Pepper Jay

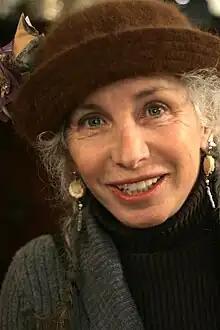
Pepper Jay in 2011

Pepper Jay (née Susan Carole Jay), born May 12, 1949, in Hollywood, California, is a music producer, teacher and lecturer (Life Time Teaching Credential - State of California), an actress (member of the Screen Actors Guild / AFTRA and Actors Equity), an author [Dynamic Song Performance, a Singer's Bible], and a former attorney licensed in the state of California.